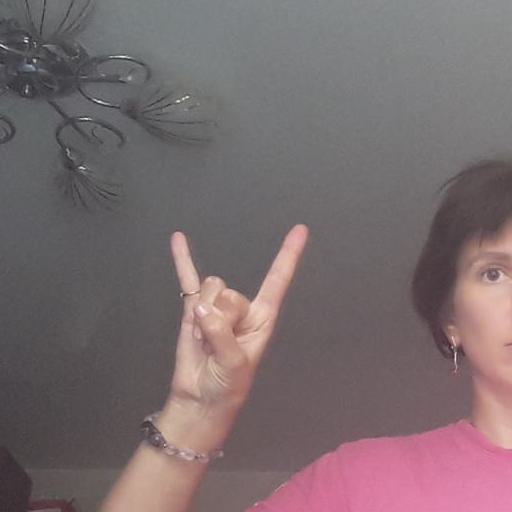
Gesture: rock